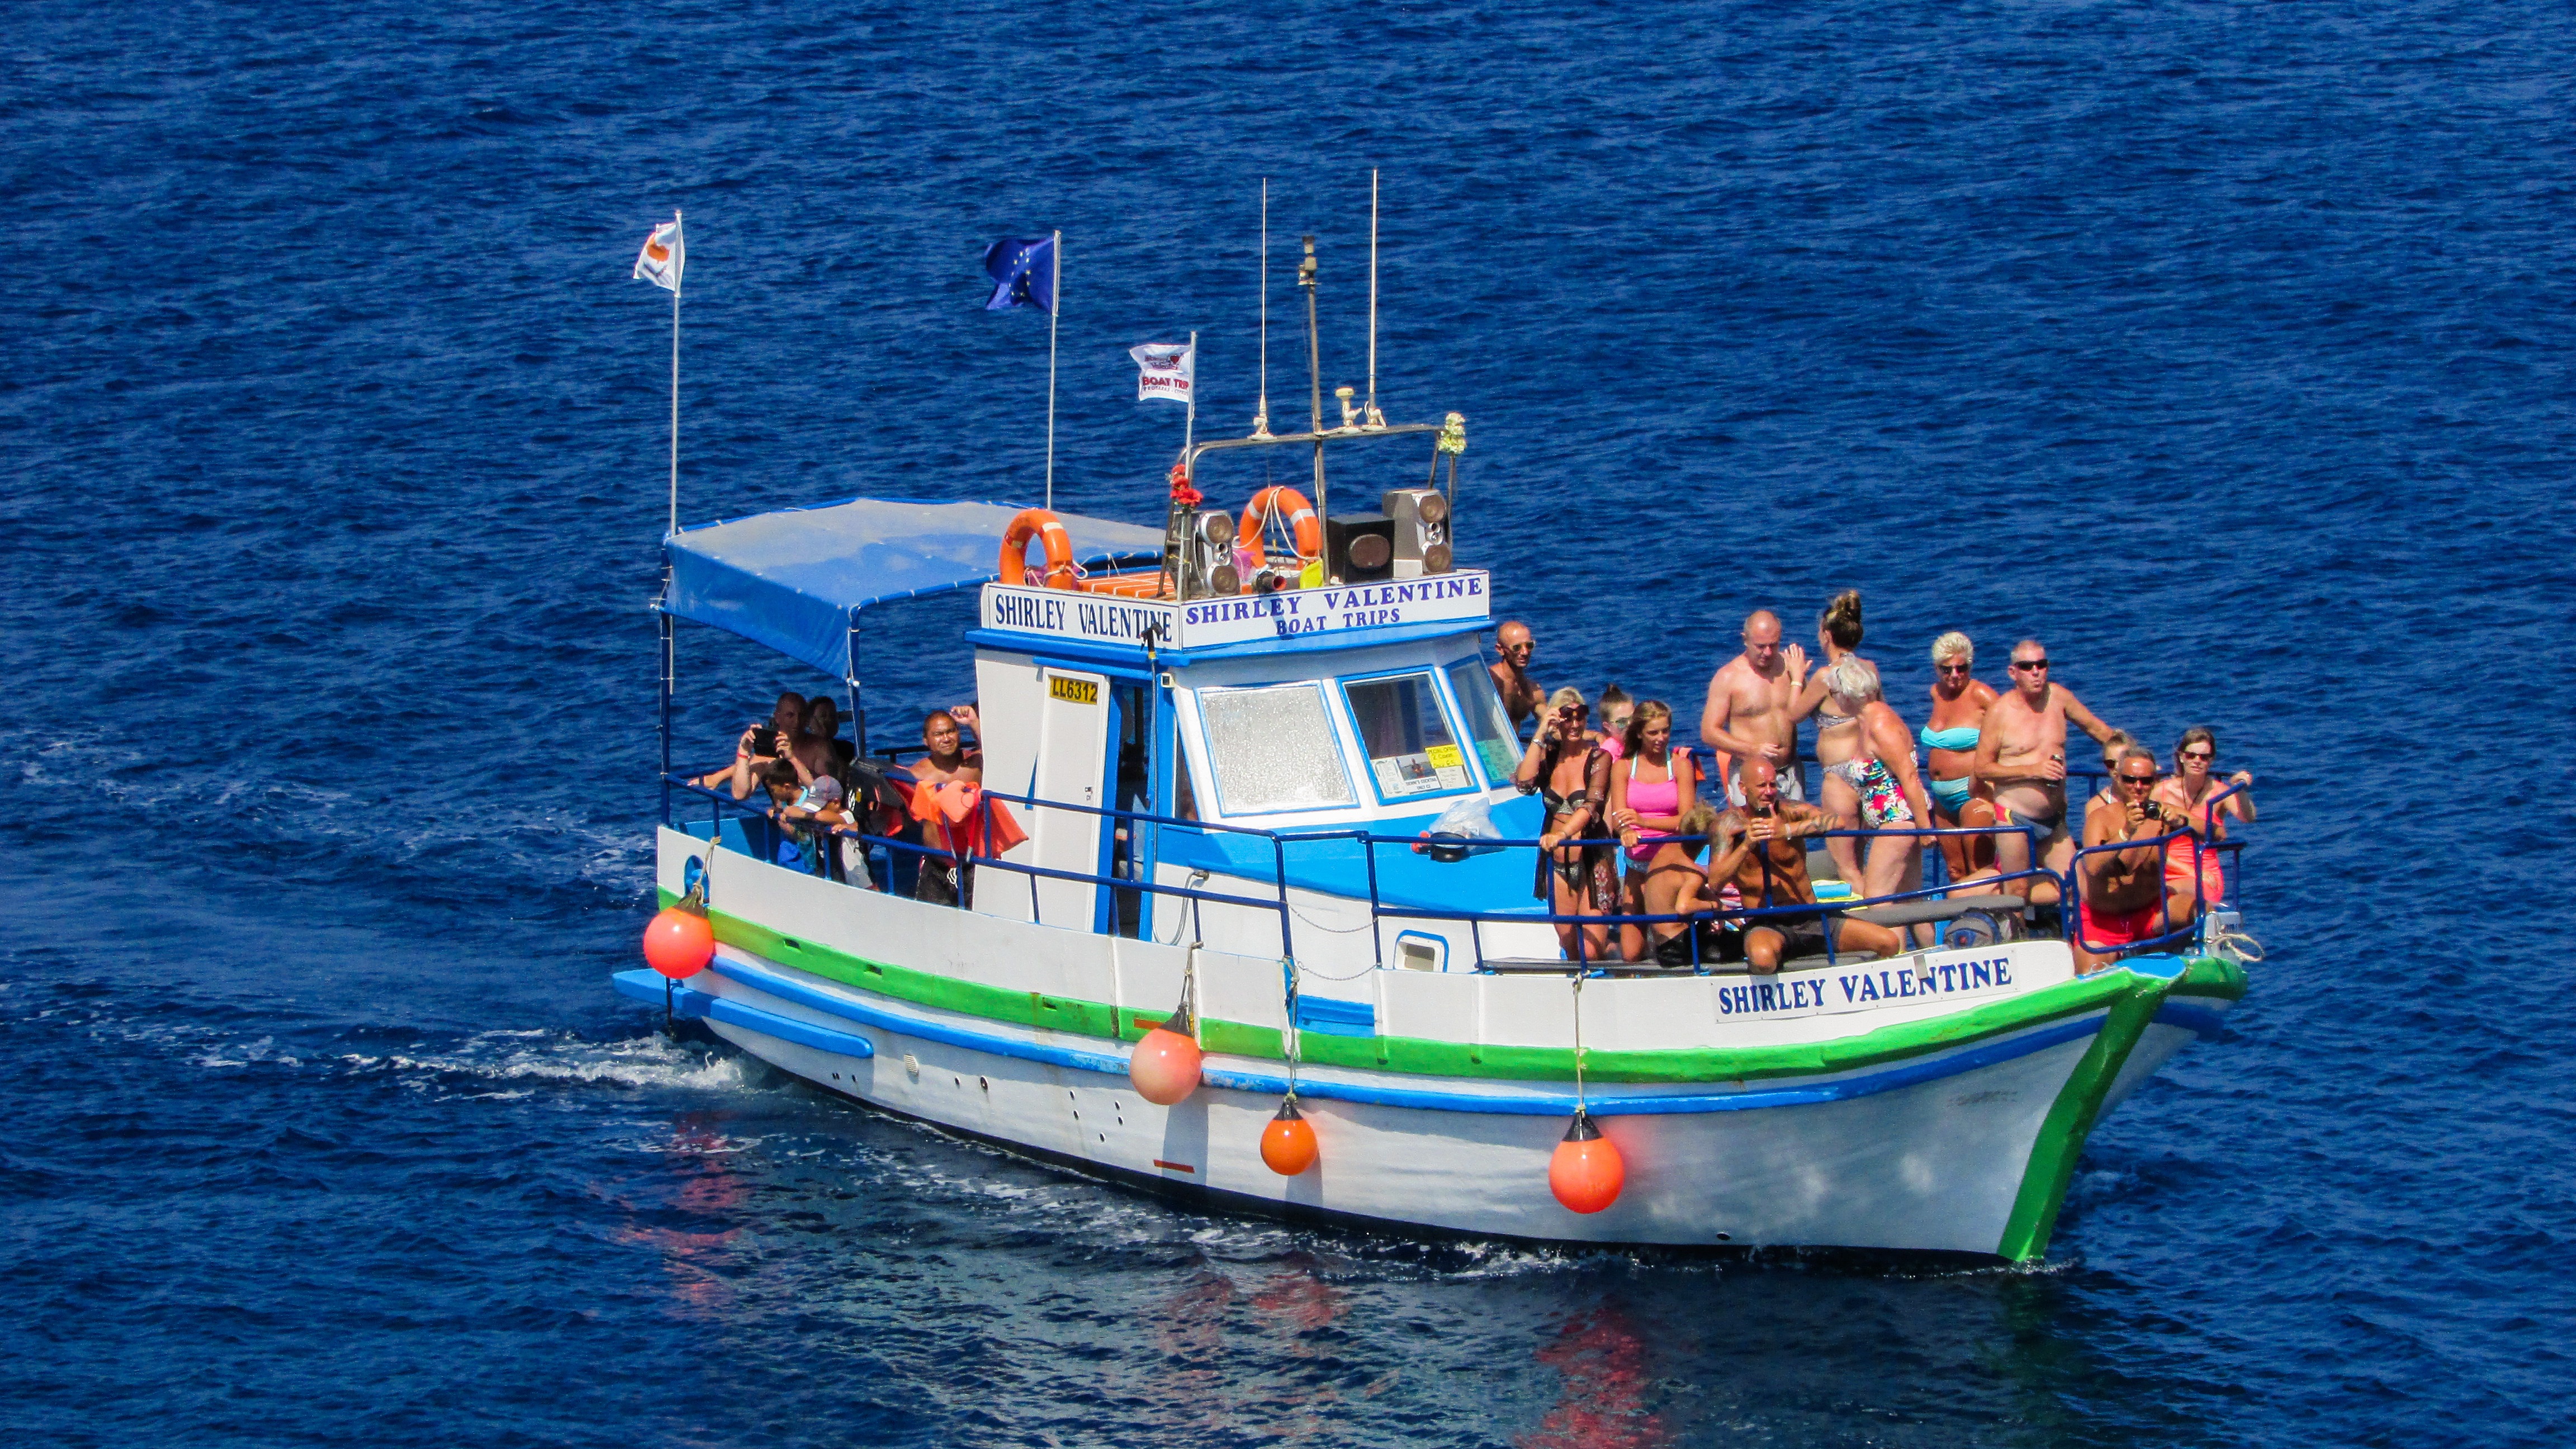
sea, boat, ship, summer, vacation, vehicle, tourism, leisure, cruise, ferry, boating, tugboat, watercraft, cyprus, fishing vessel, cruise boat, passenger ship, fishing trawler, research vessel